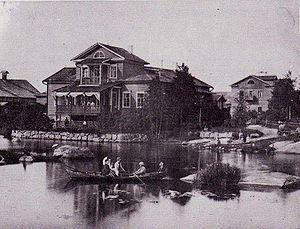
Selezniovo est le chef-lieu de la municipalité rurale du même nom dépendant du raïon de Vyborg en Russie et appartenant à l'oblast de Léningrad. Le village se trouve à 8 kilomètres au nord-ouest de Vyborg, au bord de la rivière Selezniovka. Il comprenait avec ses hameaux avoisinants 2 278 habitants en 2007, tandis que la municipalité rurale de Selezniovo et ses dix-neuf localités comprenaient 6 845 habitants au 1ᵉʳ janvier 2006.